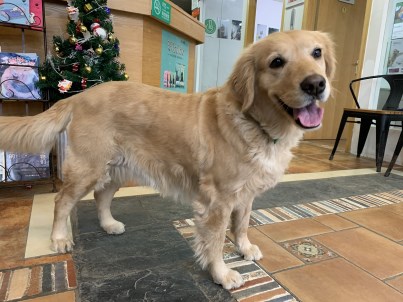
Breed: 5355-n000126-golden_retriever